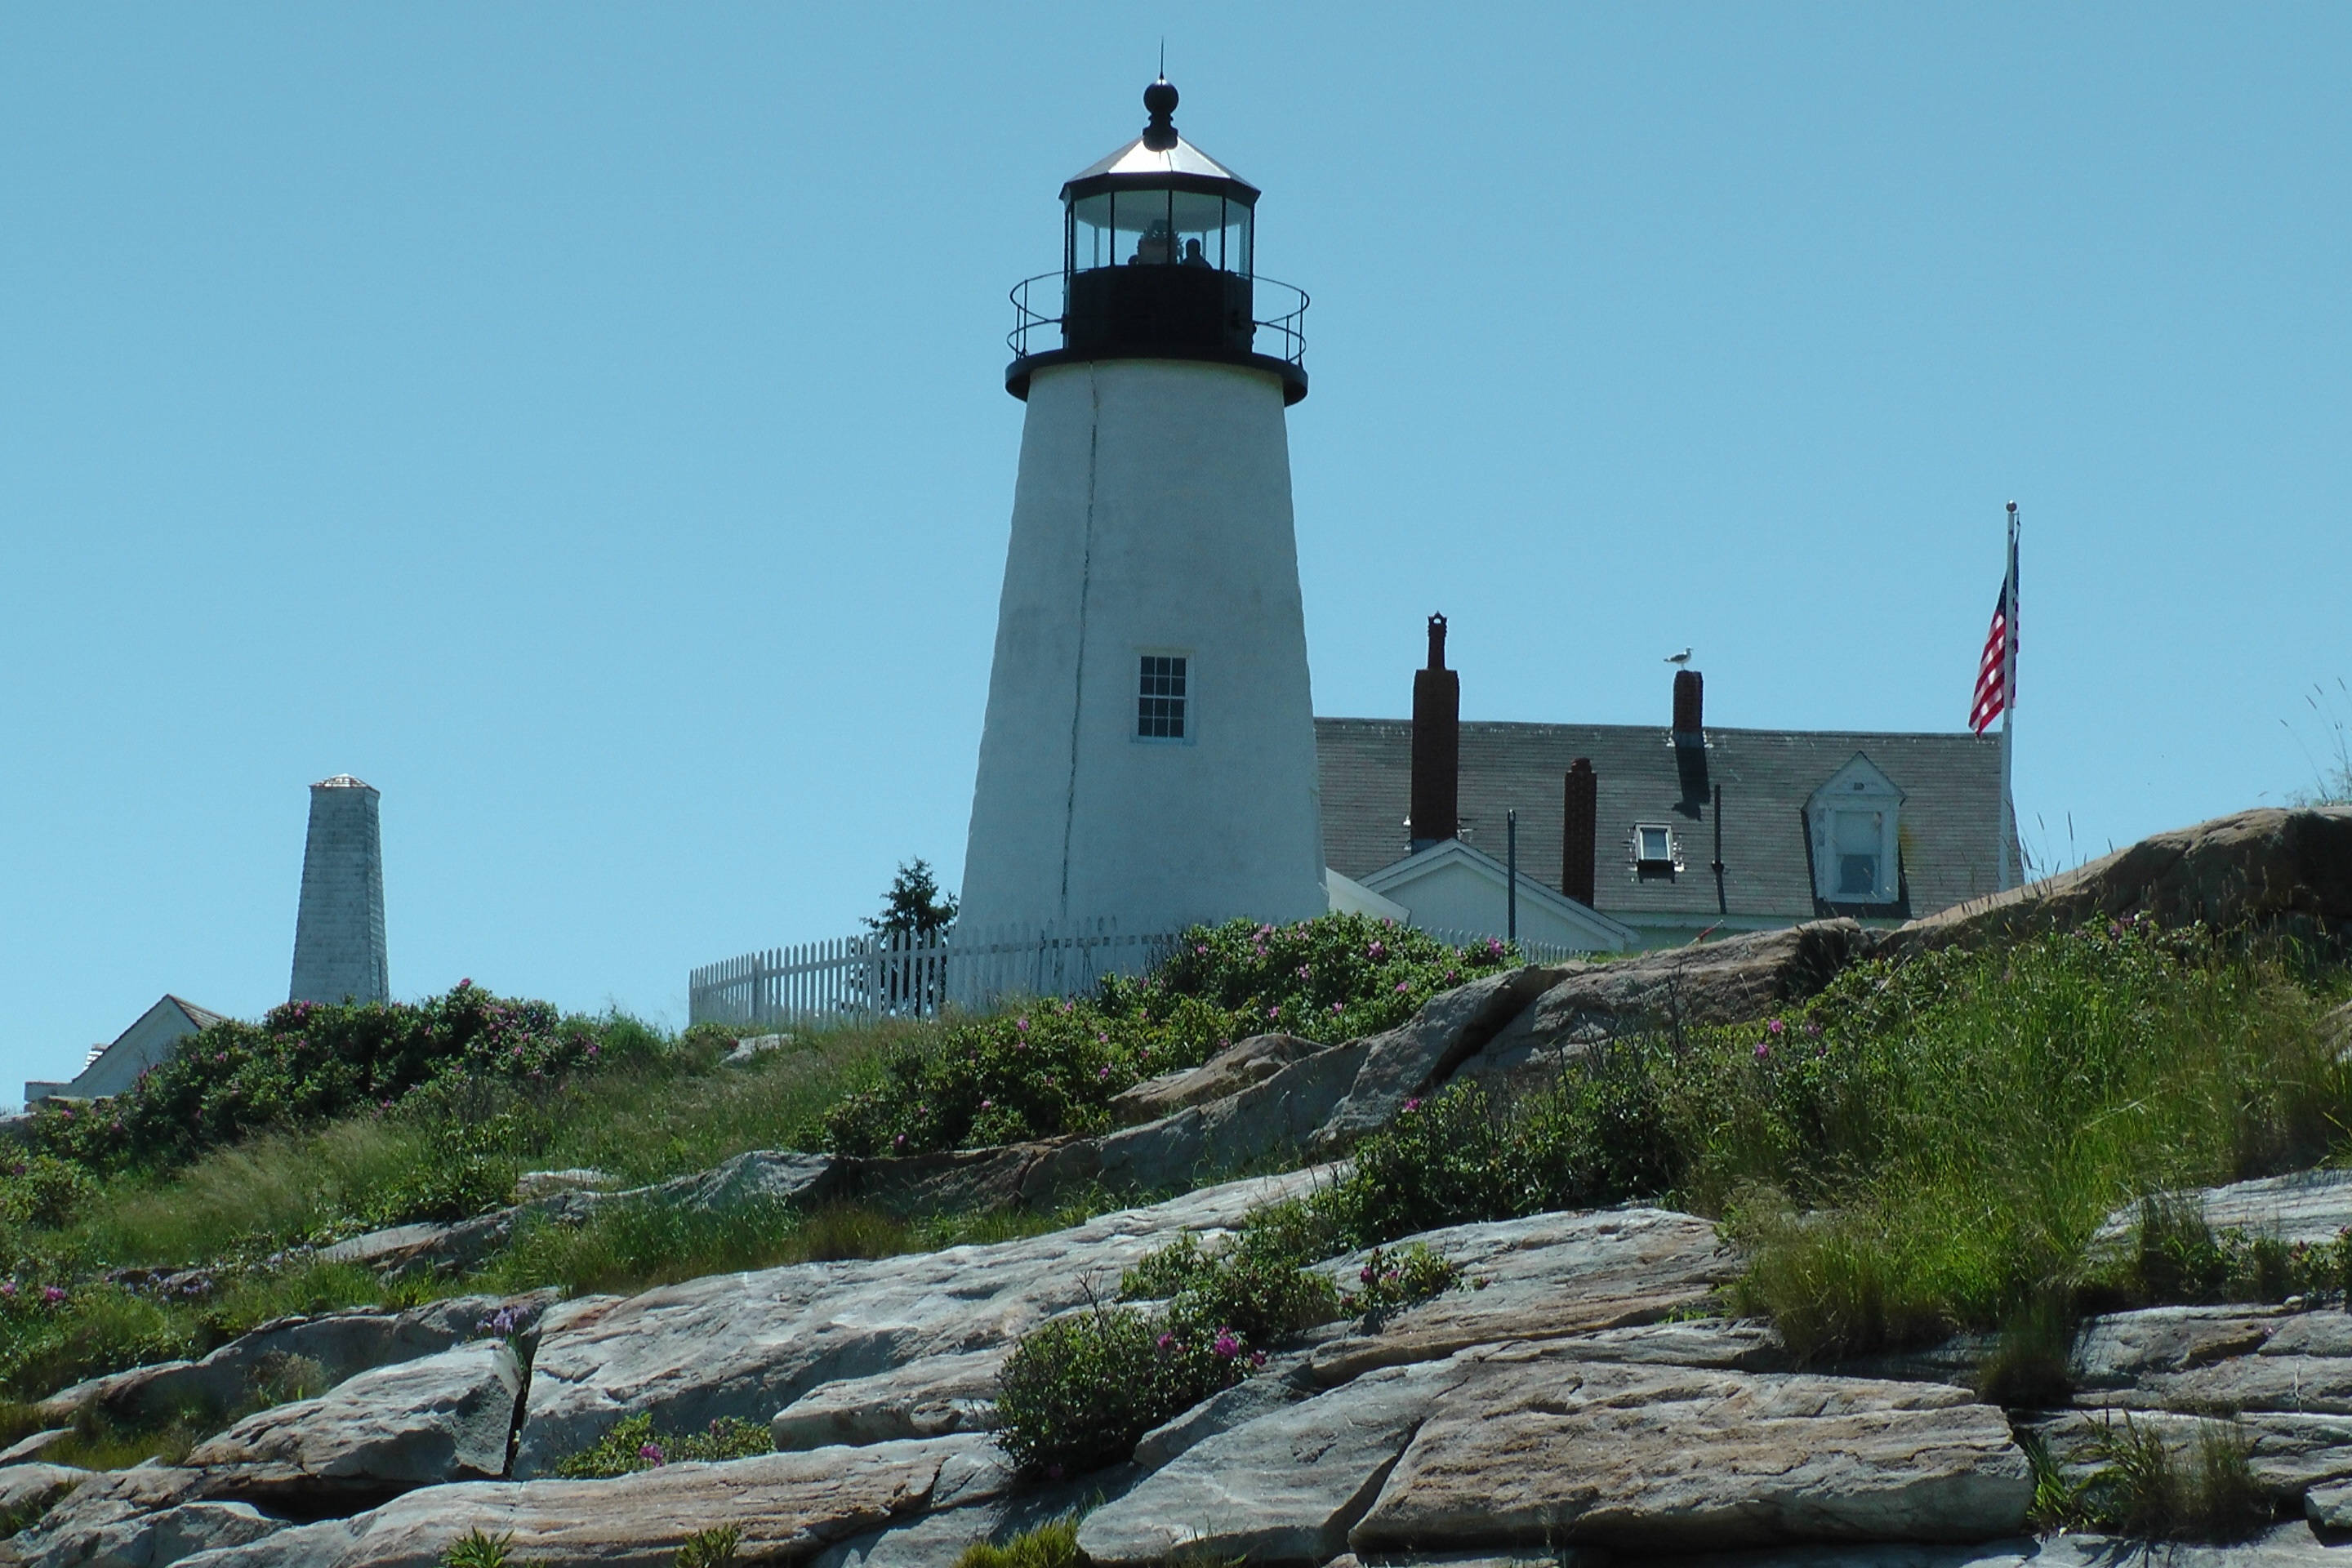
sea, coast, rock, ocean, lighthouse, tower, scenic, maine